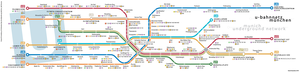
Réseau de métro de Munich en Décembre 2013
Le métro de Munich constitue avec la S-Bahn le cœur du réseau de transports en commun de la capitale de la Bavière. Le métro de Munich a été ouvert en 1971, à l'occasion des Jeux olympiques d'été de 1972 et s'étend sur 100 km avec un ratio de stations par habitants très haut. La densité de son équipement en escaliers roulants et en ascenseurs ainsi que la qualité des correspondances assurées font du métro de Munich l'un des plus conviviaux d'Europe.